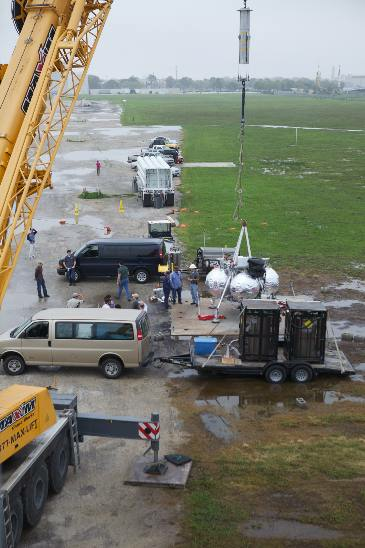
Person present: No